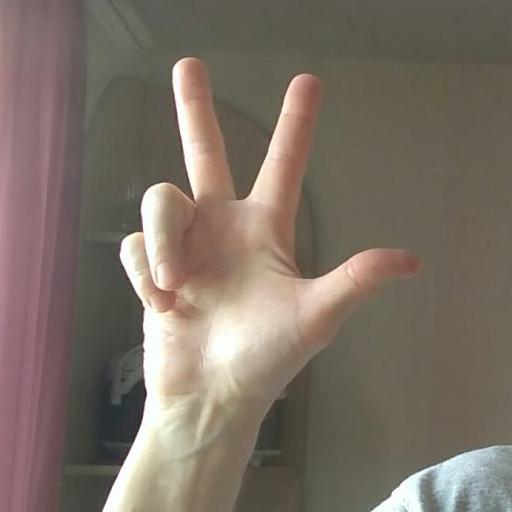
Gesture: three2